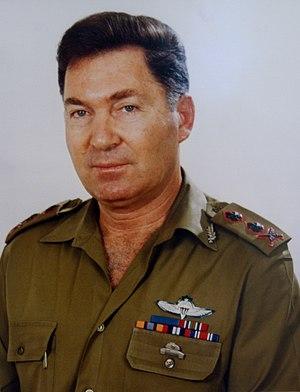
Gen. Dan Shomron est un militaire israélien, le treizième chef d'état-major des forces israéliennes, de 1987 à 1991.